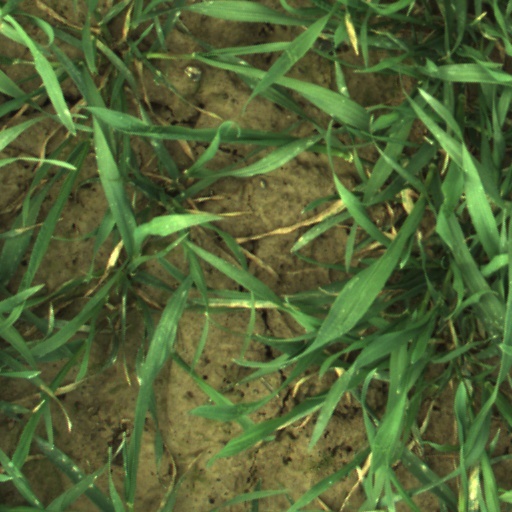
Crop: wheat